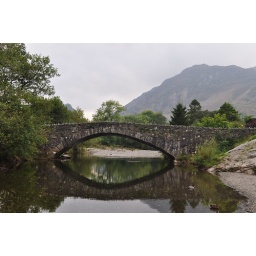
This was the road bridge over the stream at the village of Grange which is at the south end of Derwent Water